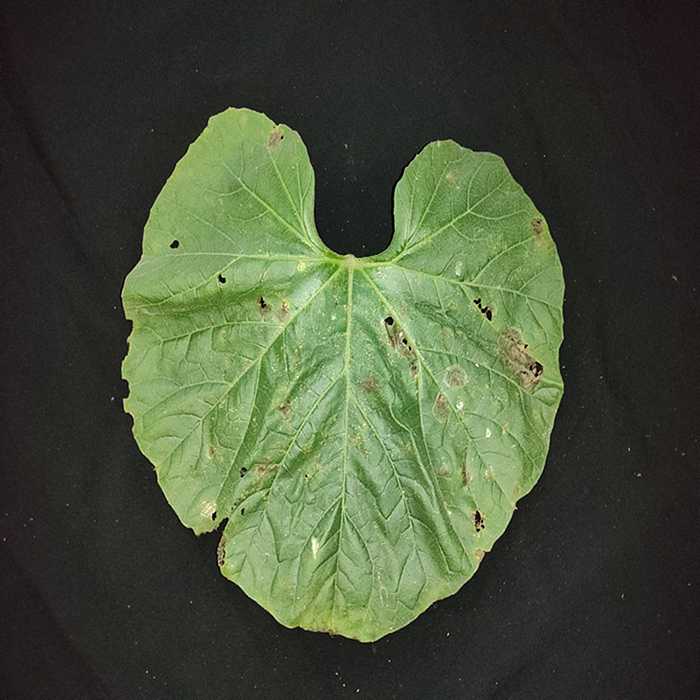
Plant: Bottle gourd
Label: Anthracnose